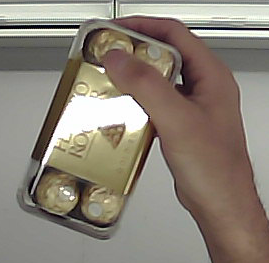
Product: rocher_chocolate